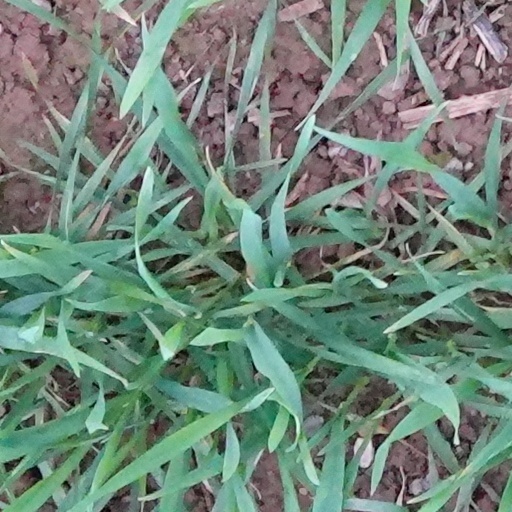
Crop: wheat